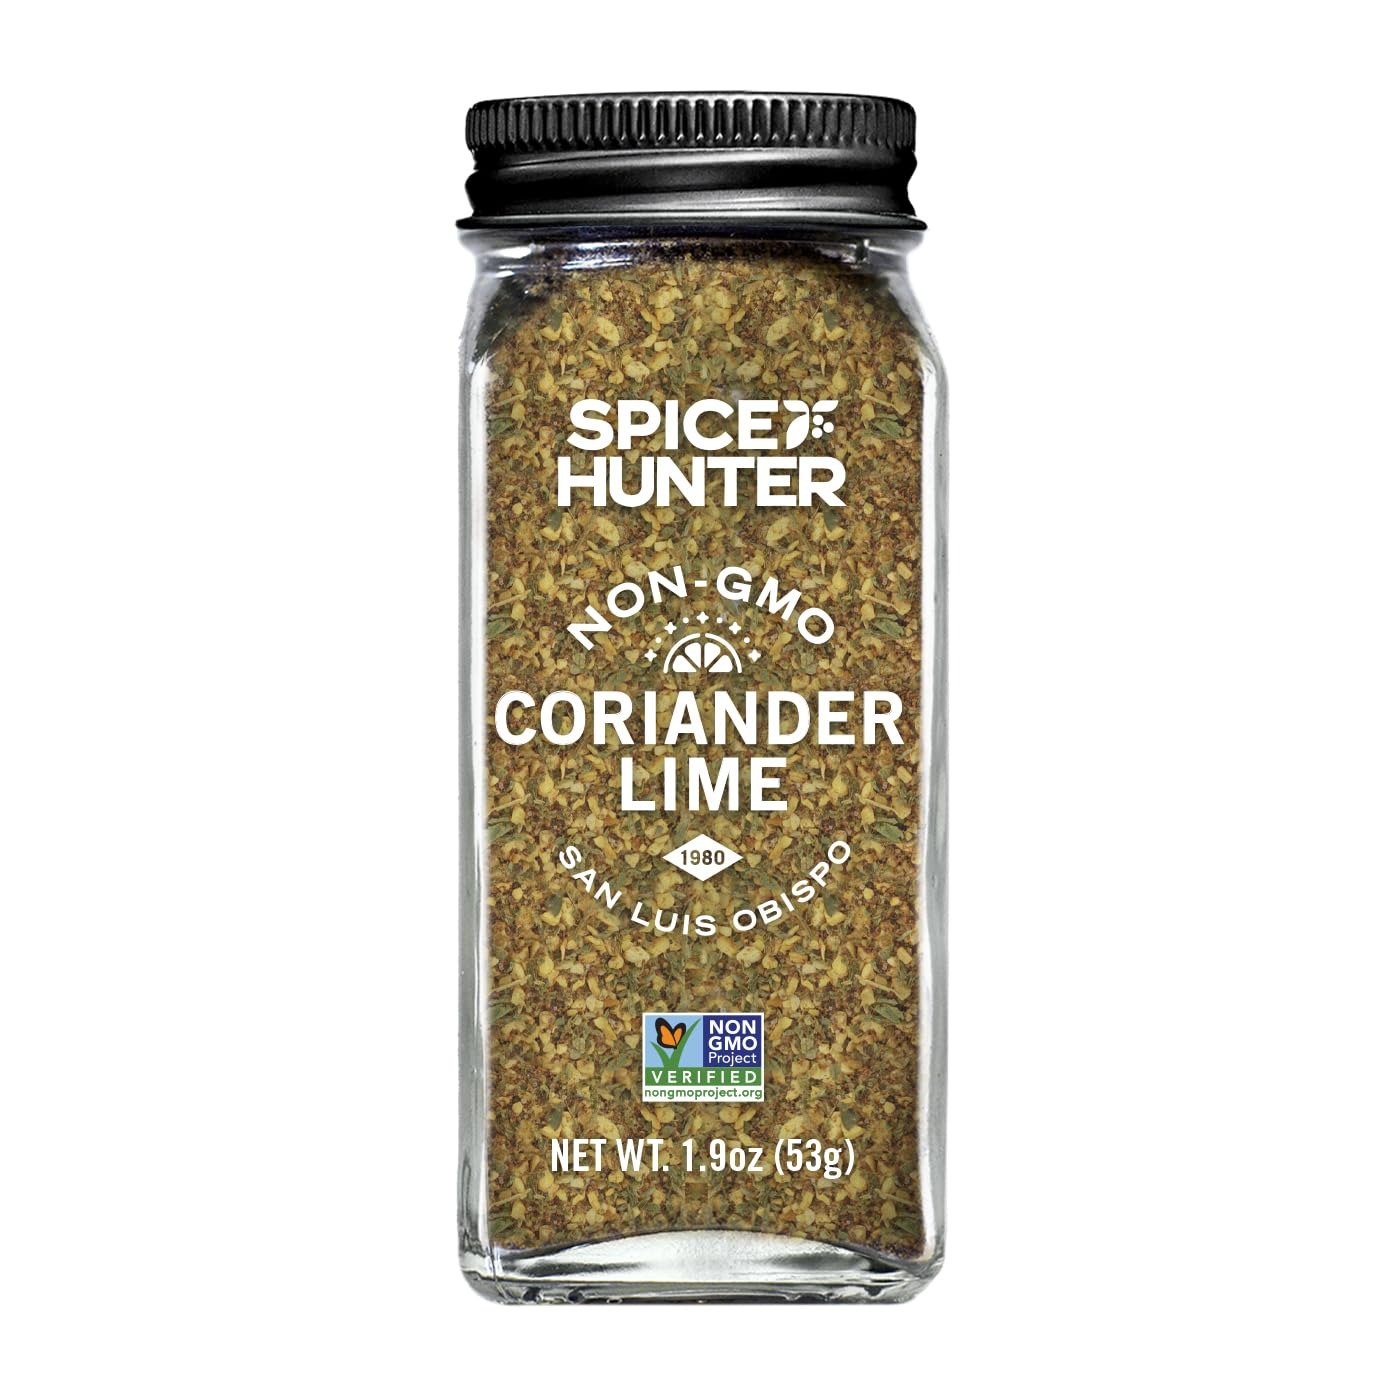
Item Name: The Spice Hunter Global Fusion Rub, Coriander Lime Thailand, 1.9 Ounce
Bullet Point 1: Coriander Lime Rub | Natural | Kosher Certified
Bullet Point 2: This fragrant, citrusy flavor is inspired by the lush growing fields of Thailand
Bullet Point 3: Coriander Lime Global Fusion Rub is delicious on chicken, tofu or fish. Also adds great flavor and color to vegetables or rice. 1.5 peppers out of 5 for spiciness
Bullet Point 4: A world of flavor awaits. Let the culinary adventure begin
Bullet Point 5: Crafted by The Spice Hunter
Value: 1.9
Unit: Ounce

Price: 12.92